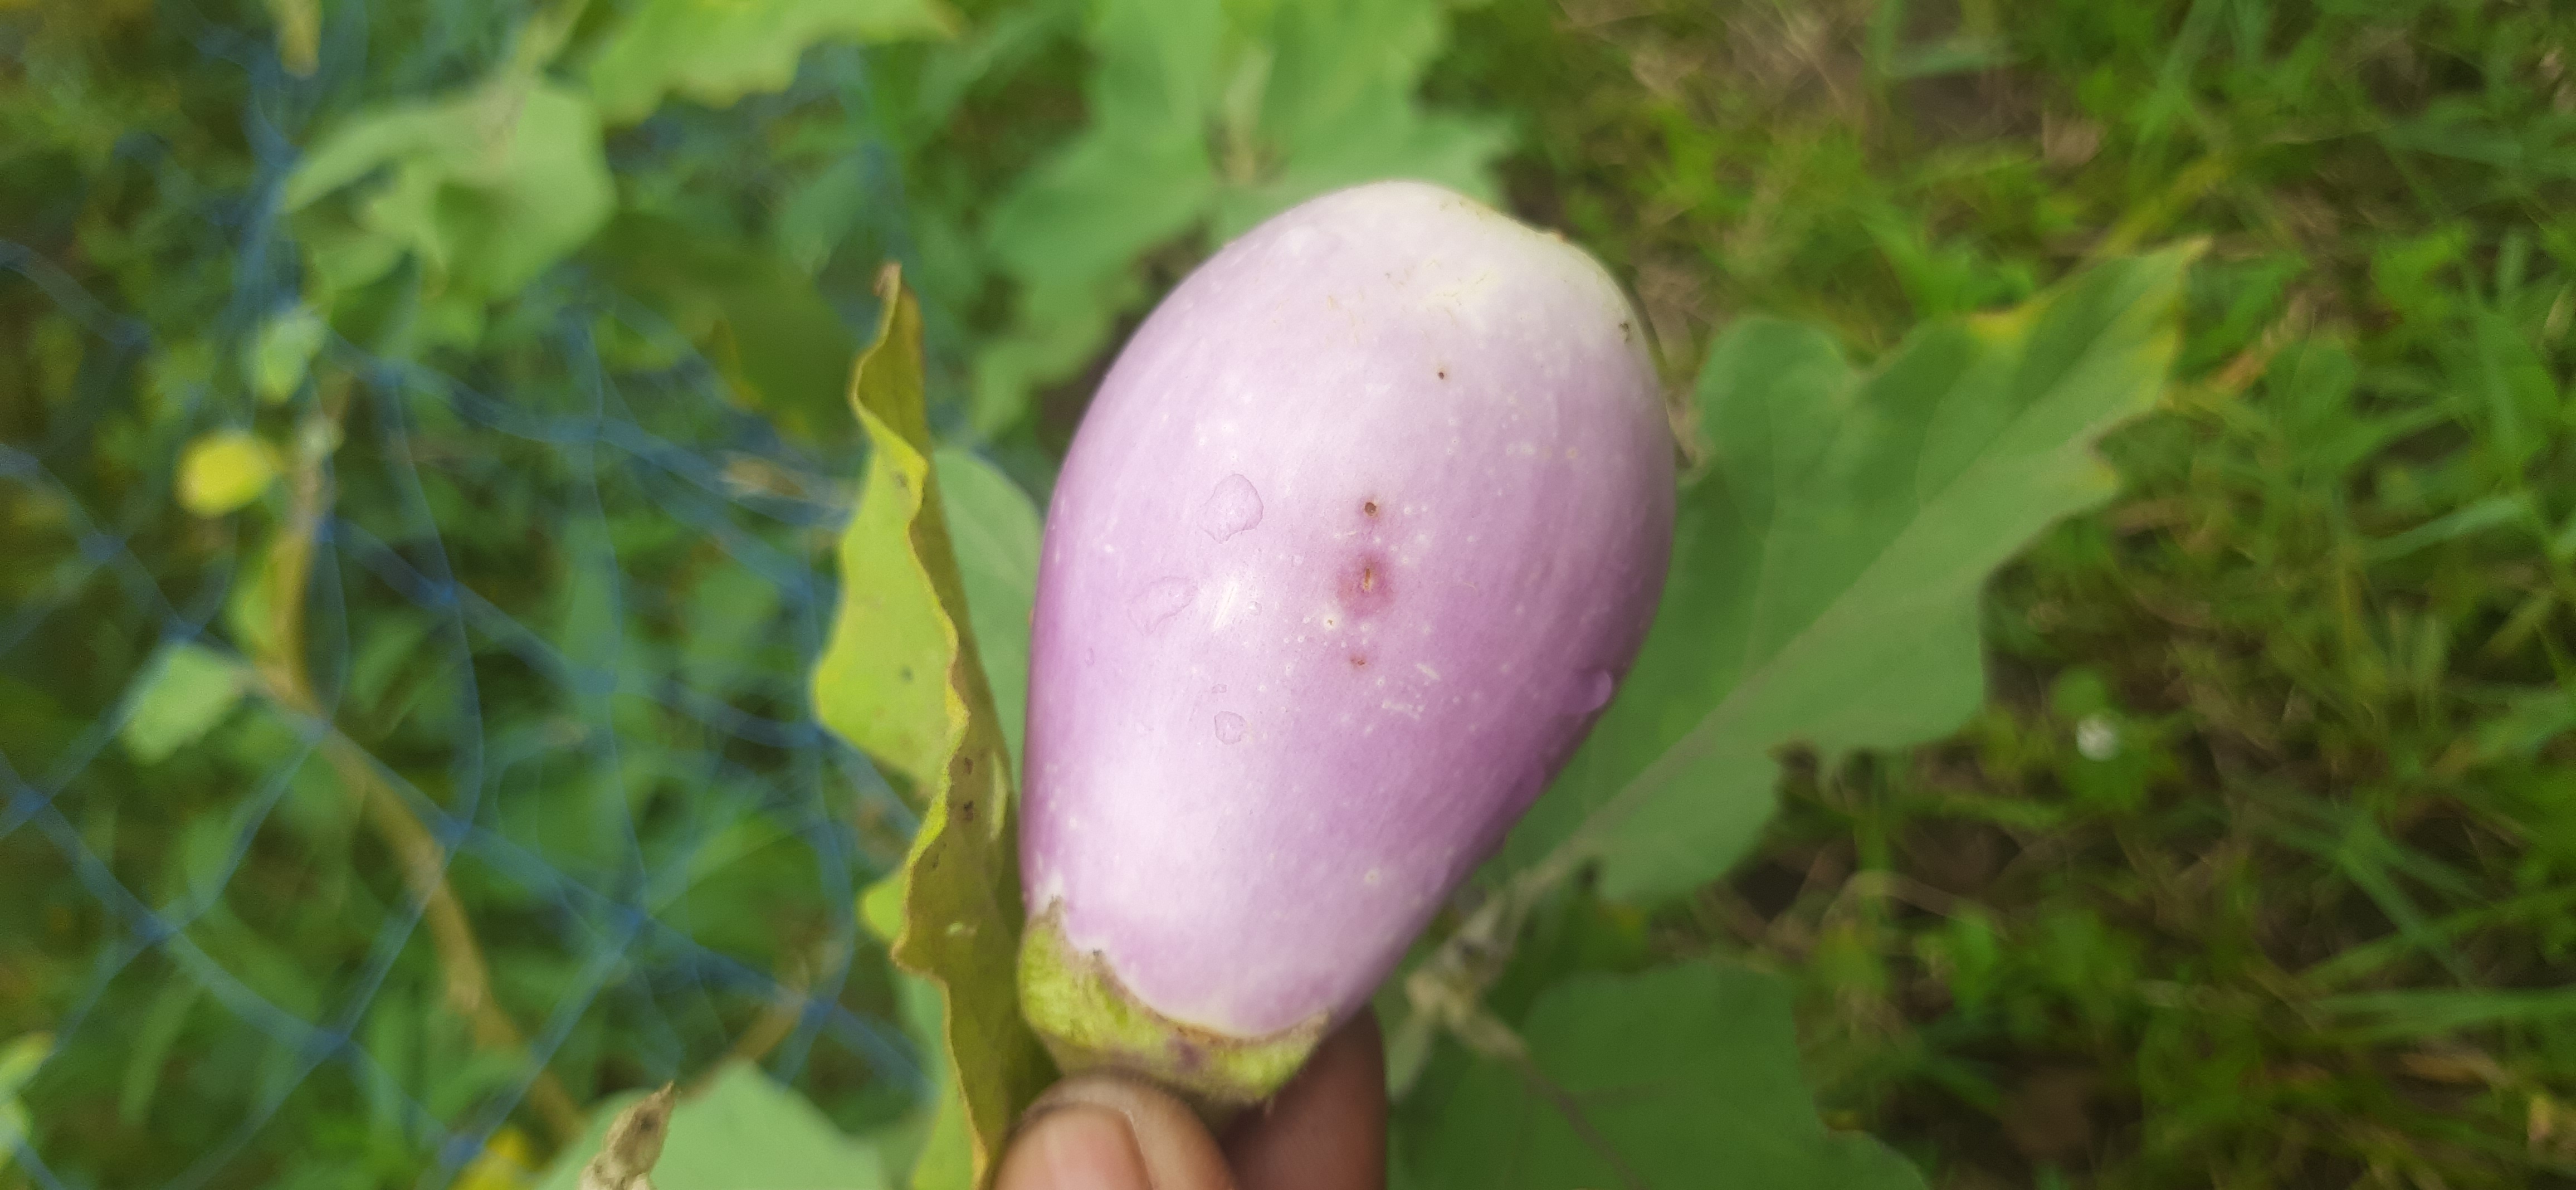
Label: Healty Brinjal